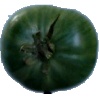
Label: Tomato not Ripened 1